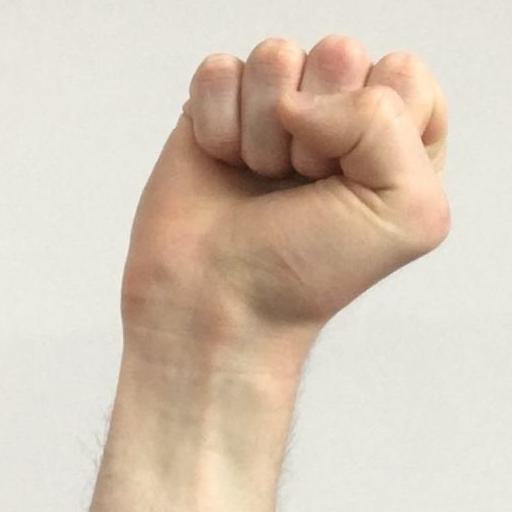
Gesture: fist